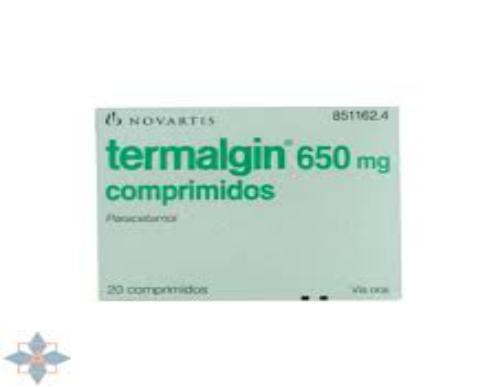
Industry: Medical